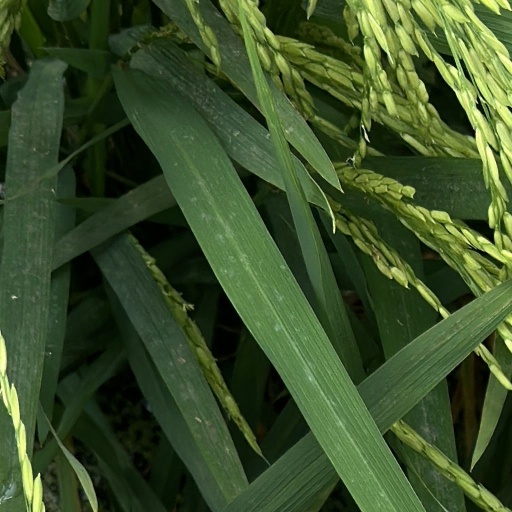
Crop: rice